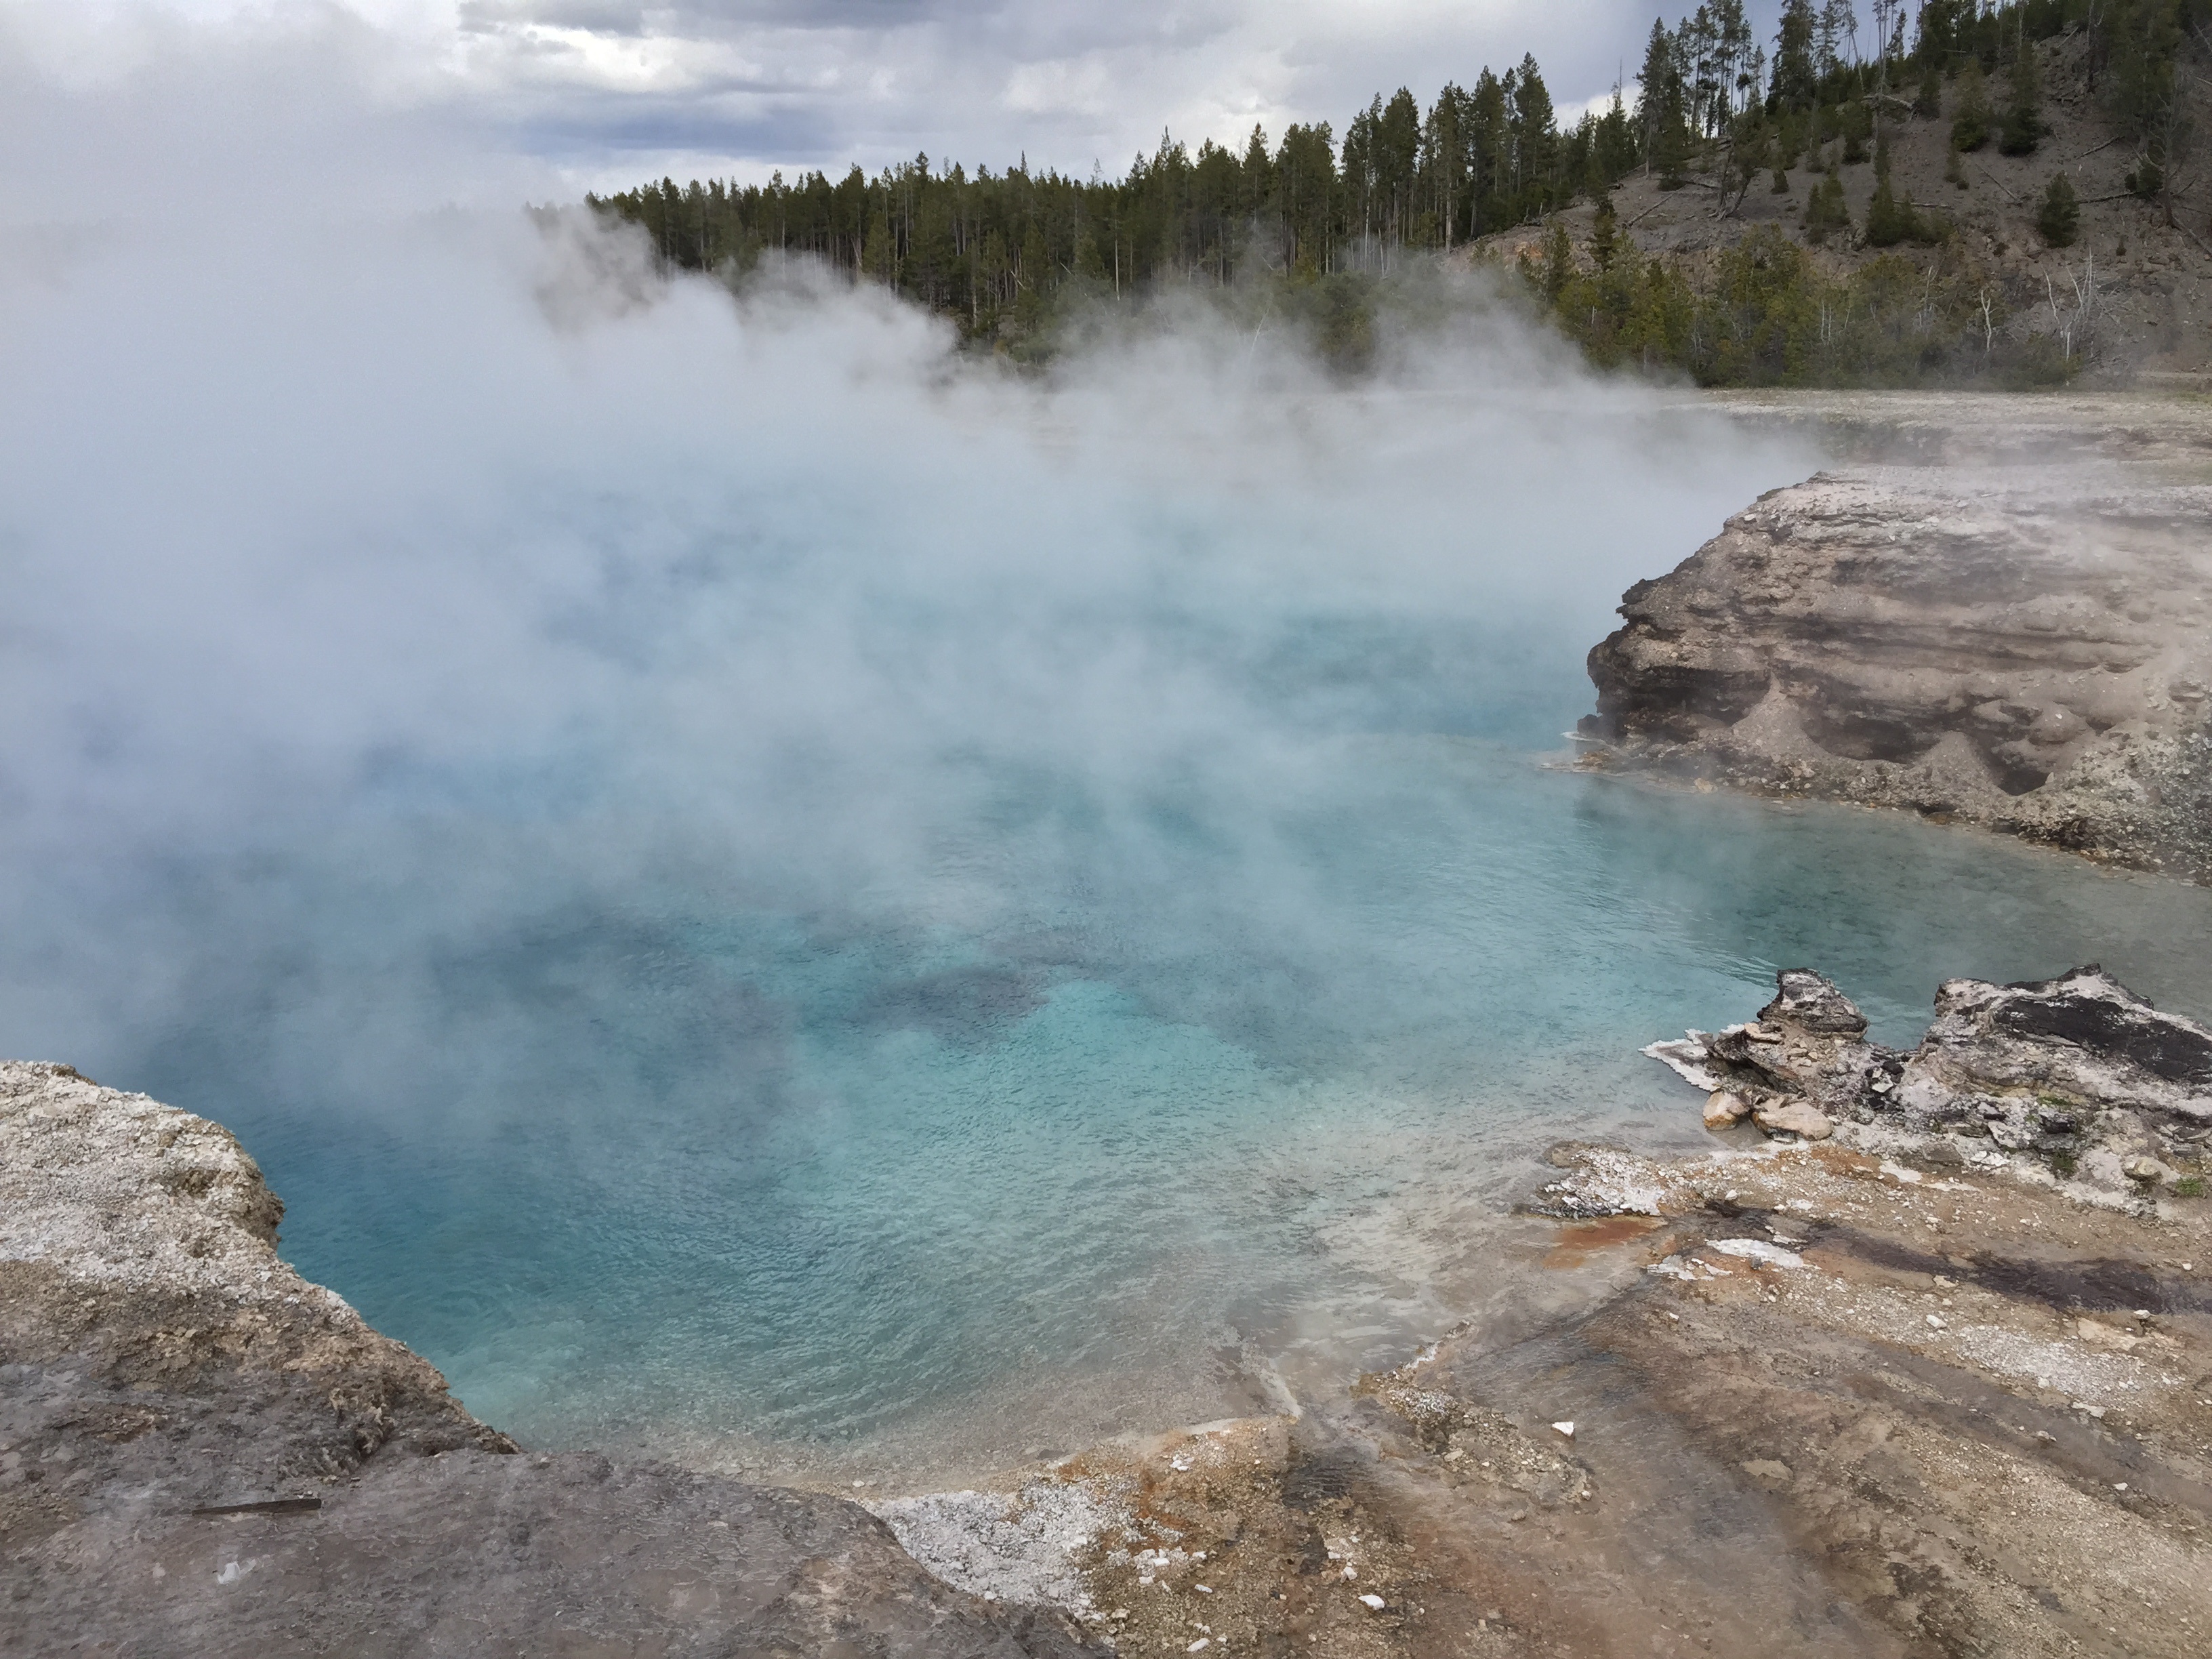
landscape, sea, coast, water, rock, wilderness, mountain, wave, river, rapid, body of water, geology, geyser, water feature, landform, geographical feature, atmospheric phenomenon